Jens Teutrine

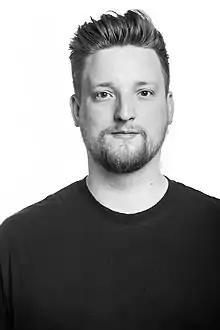

Jens Teutrine (born 1993) is a German politician of the Free Democratic Party (FDP) who served as a member of the Bundestag from 2021 to 2025, representing the Herford – Minden-Lübbecke II district. From 2020 until 2021 he served as the chairman of the party’s youth organisation, the Young Liberals (Julis).